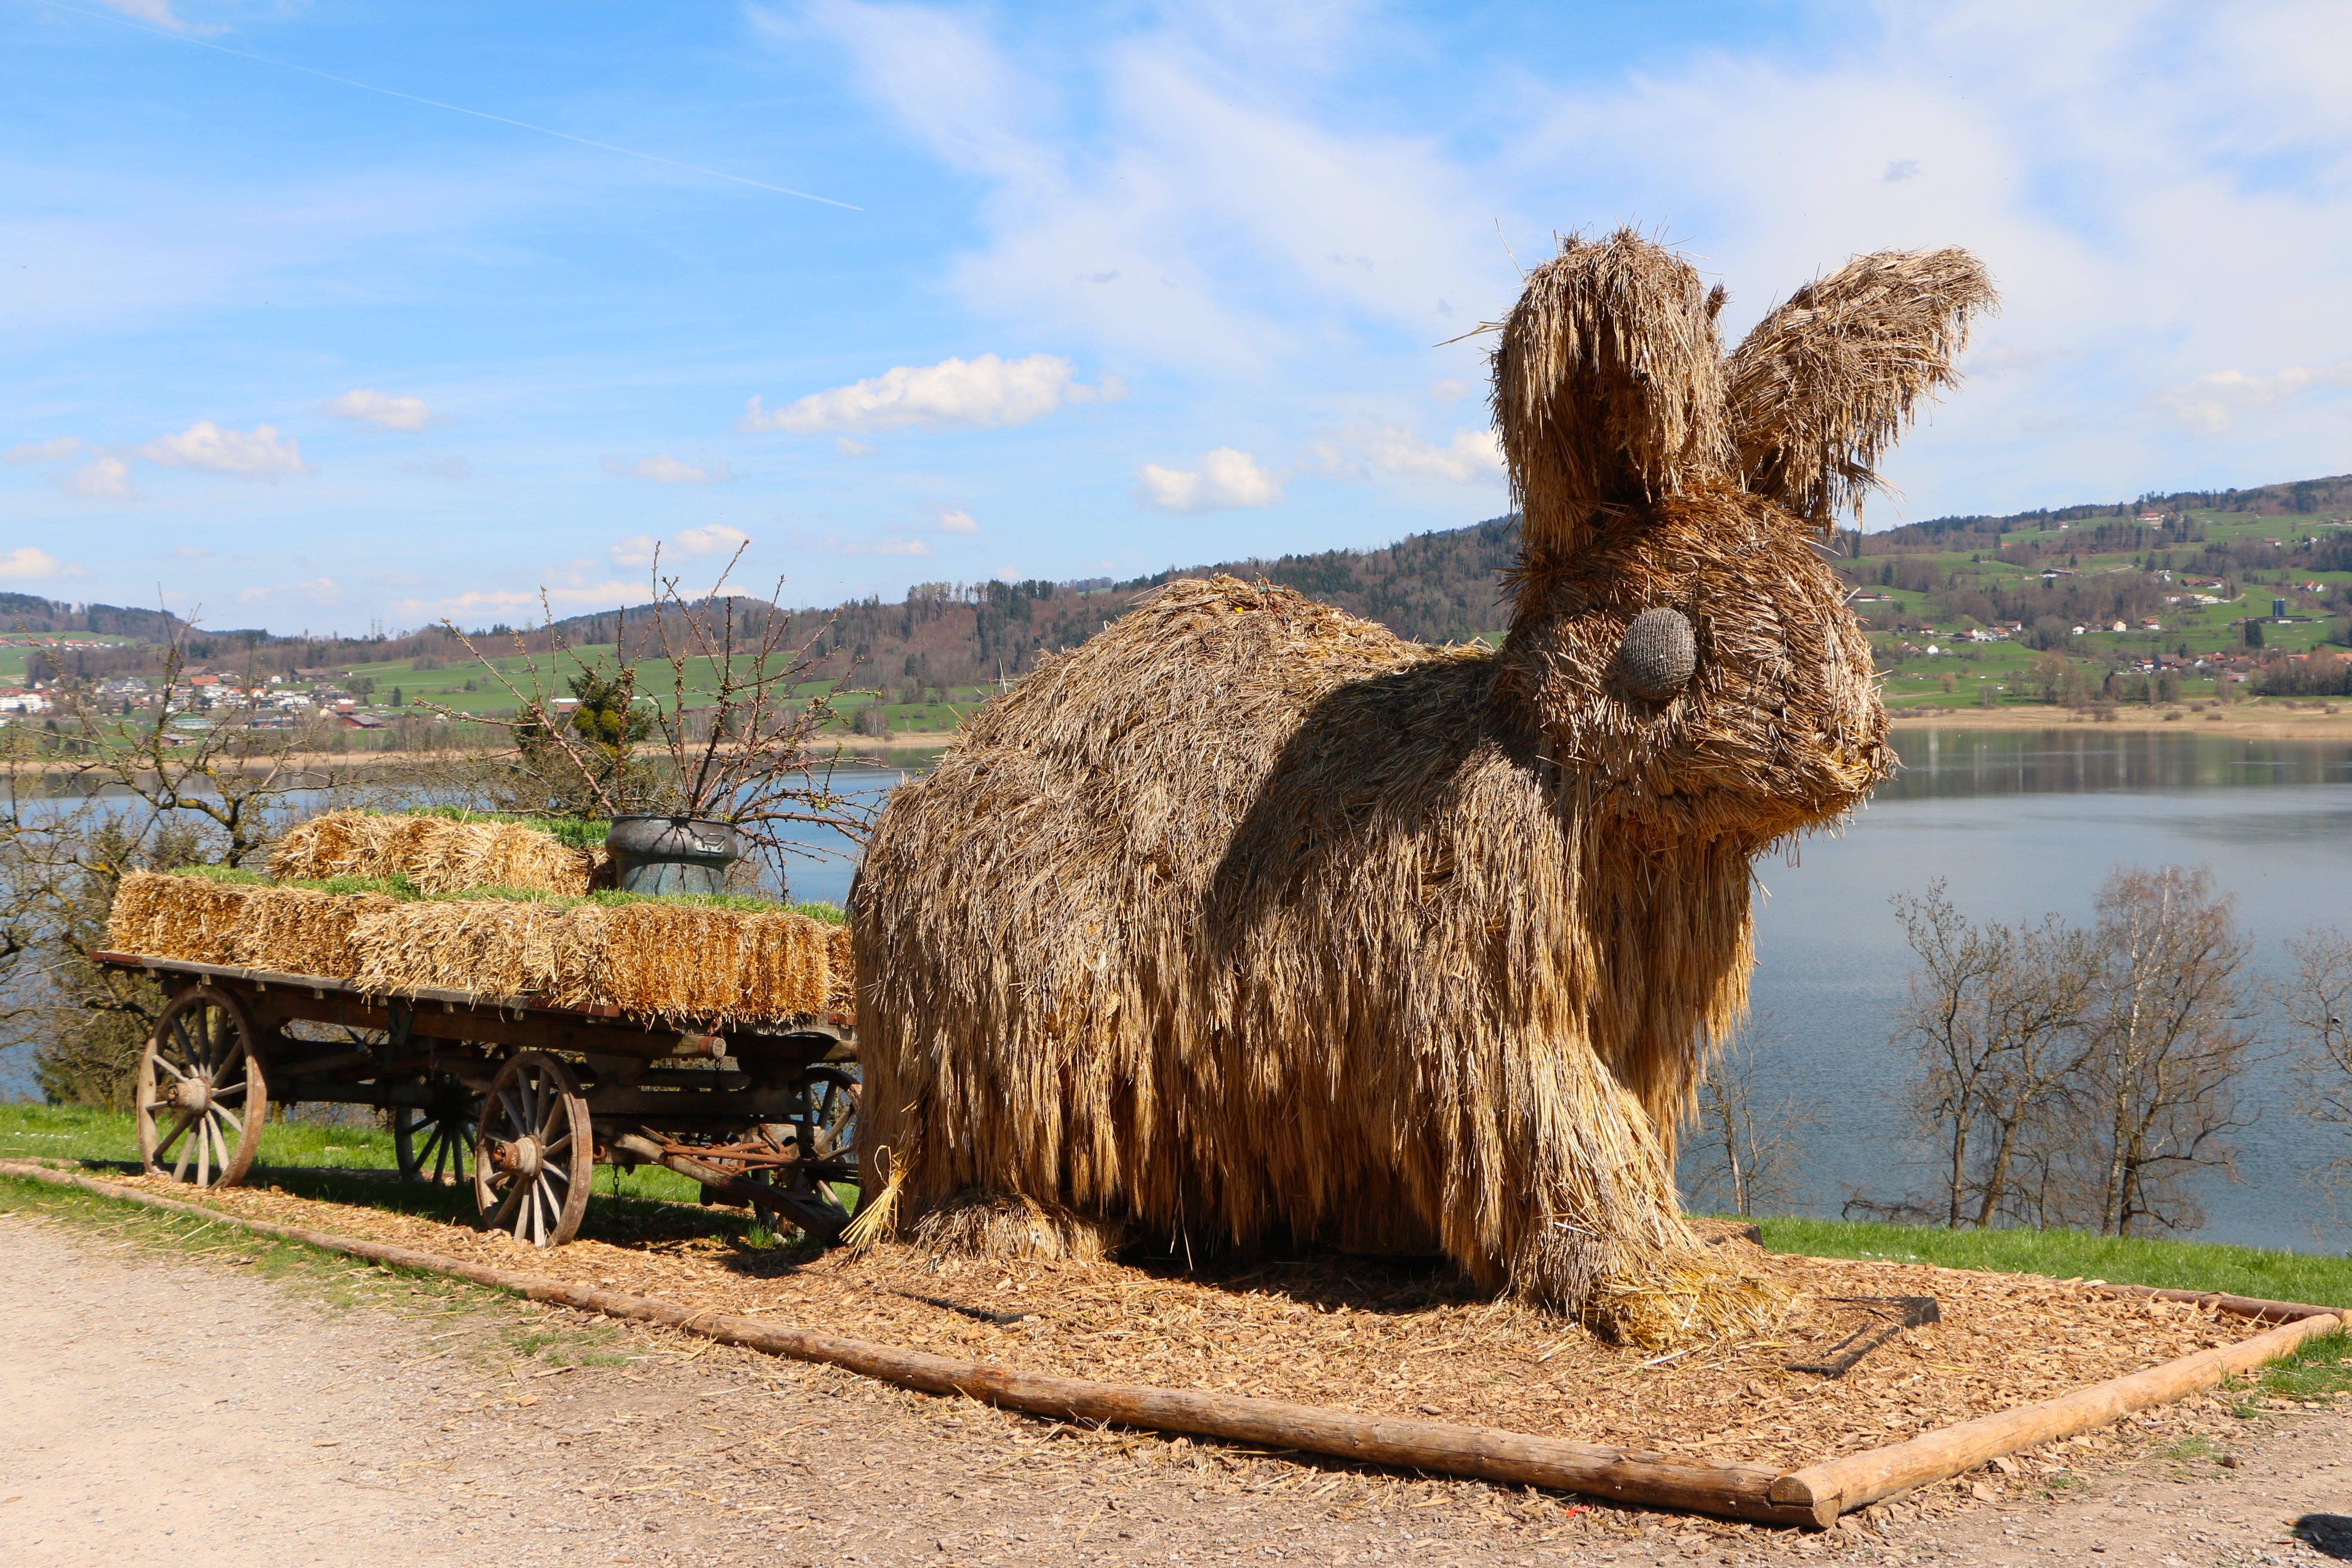
farm, wildlife, sheep, mammal, agriculture, fauna, hare, straw, easter, dare, rural area, cattle like mammal